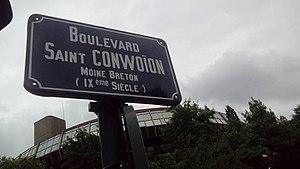
Plaque de la Rue Saint Conwoïon, Rennes
Saint Conwoïon ou Convoyon ou Konvoion serait né vers 790 à Comblessac d'une famille d'origine gallo-romaine de rang sénatorial.